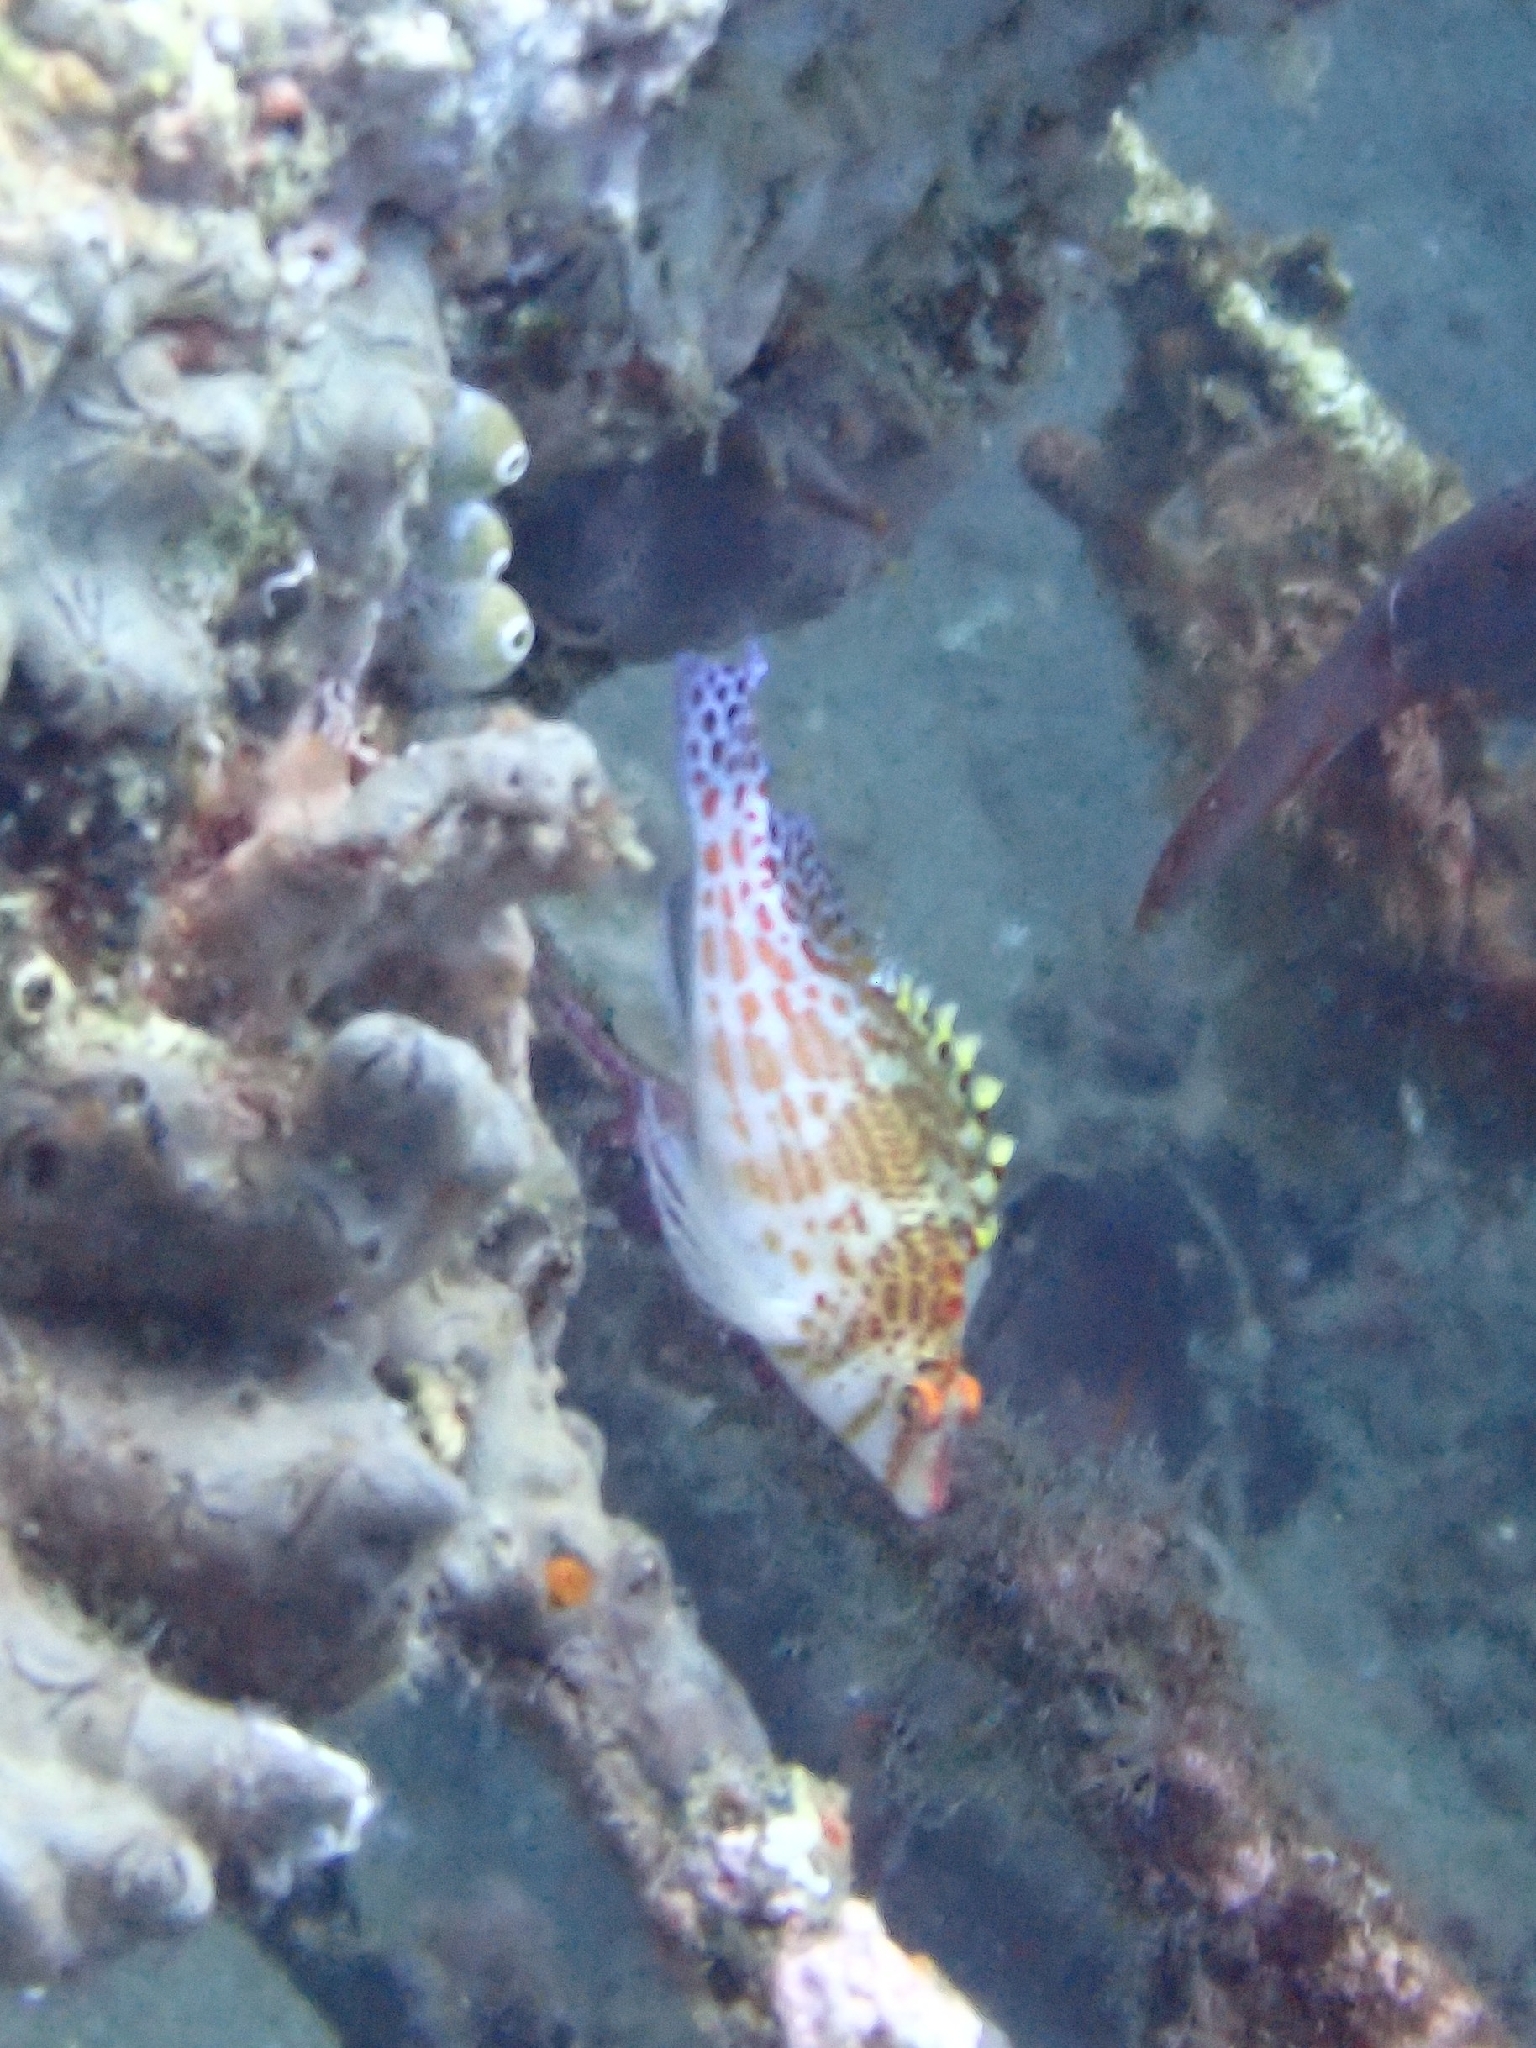
fish (species not among the labelled classes)